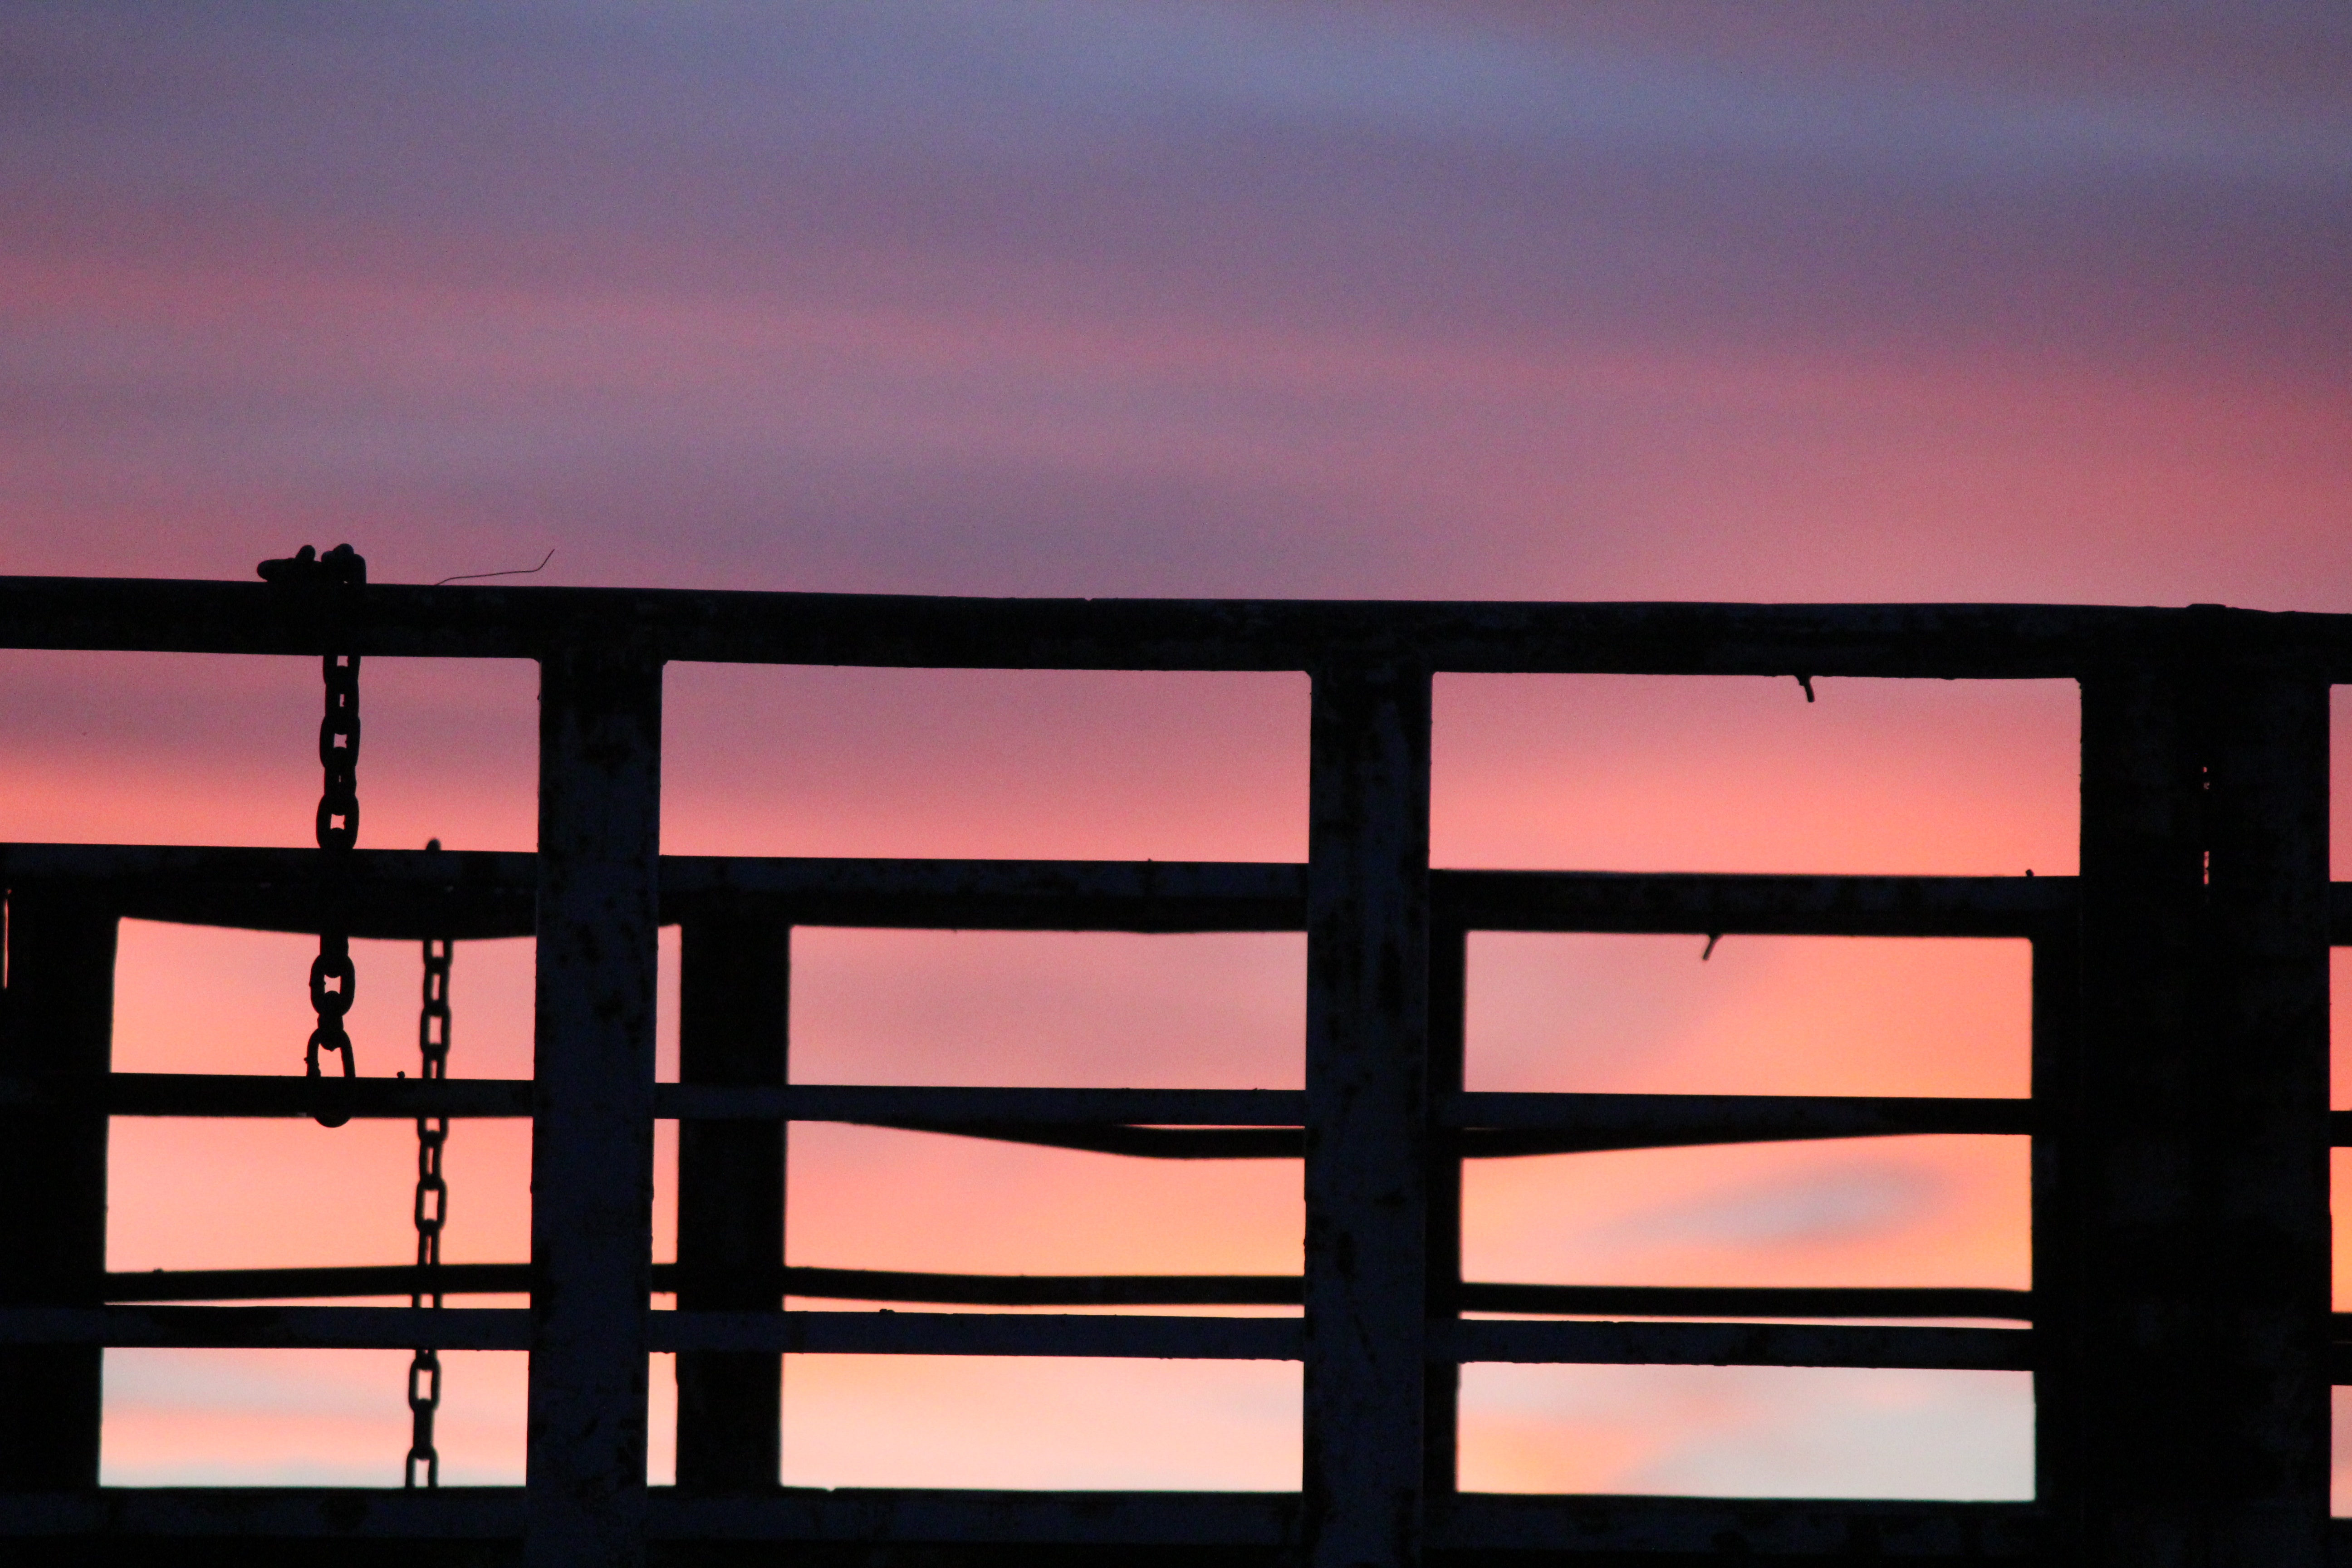
light, sky, sunrise, sunset, line, reflection, color, black, colorful, outdoors, shape, window covering